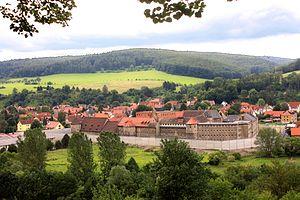
Village d'Untermassfeld avec la forteresse
Untermaßfeld est une commune allemande située dans le Land de Thuringe, faisant partie de l'arrondissement de Schmalkalden-Meiningen.